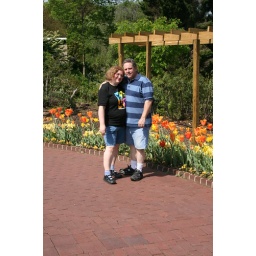
Excuse the water bottle in my pocket!